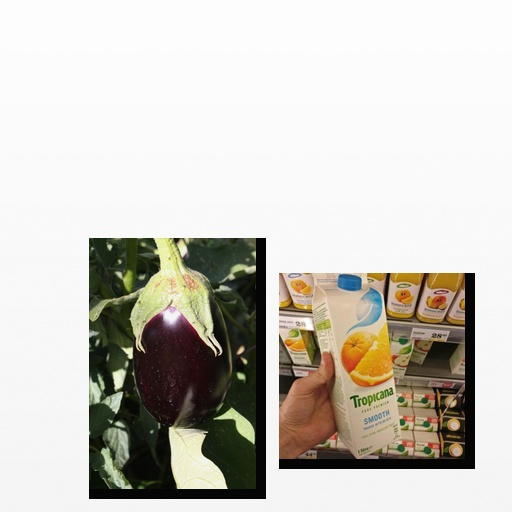
Food items: mixed_juice, eggplant